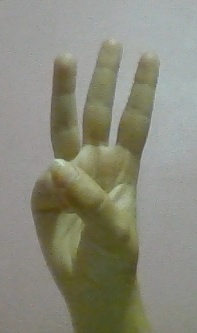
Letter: thaa